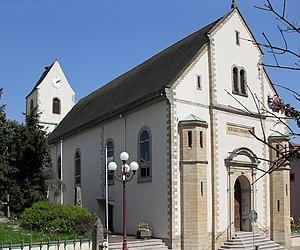
L'église Saint-Gall à Didenheim
Didenheim est un quartier de la banlieue de Mulhouse situé dans la commune française de Brunstatt-Didenheim.
Jean-Baptiste Schacre est un architecte français.